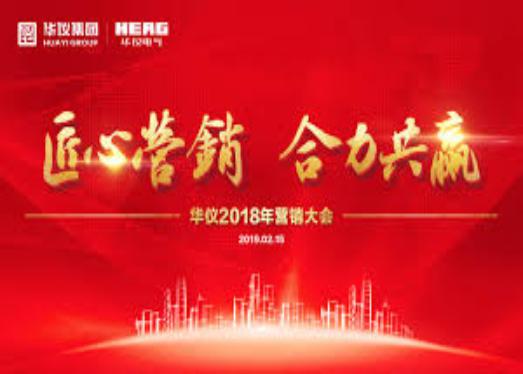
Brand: Hua Yi Elec Apparatus Group
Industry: Electronic